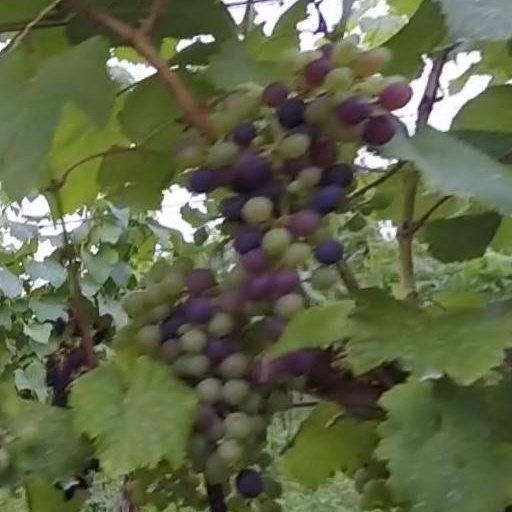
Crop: grape